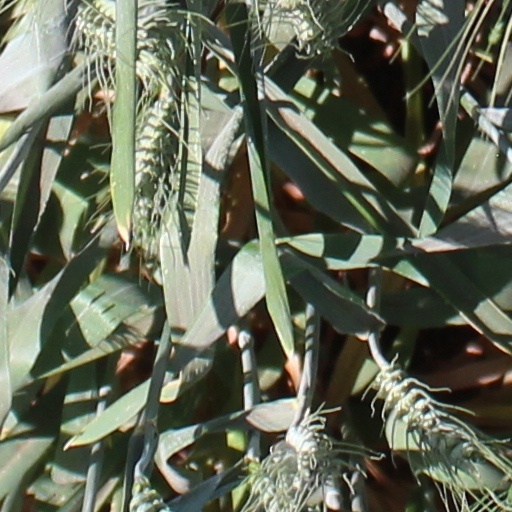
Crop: wheat